Sprained ankle

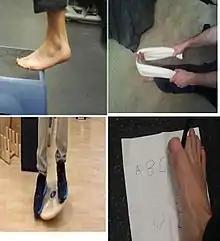
Rehabilitation exercises for an ankle sprain

Plyometrics exercises such as squat jumps and power skipping should not be implemented until the ankle has regained full agility.